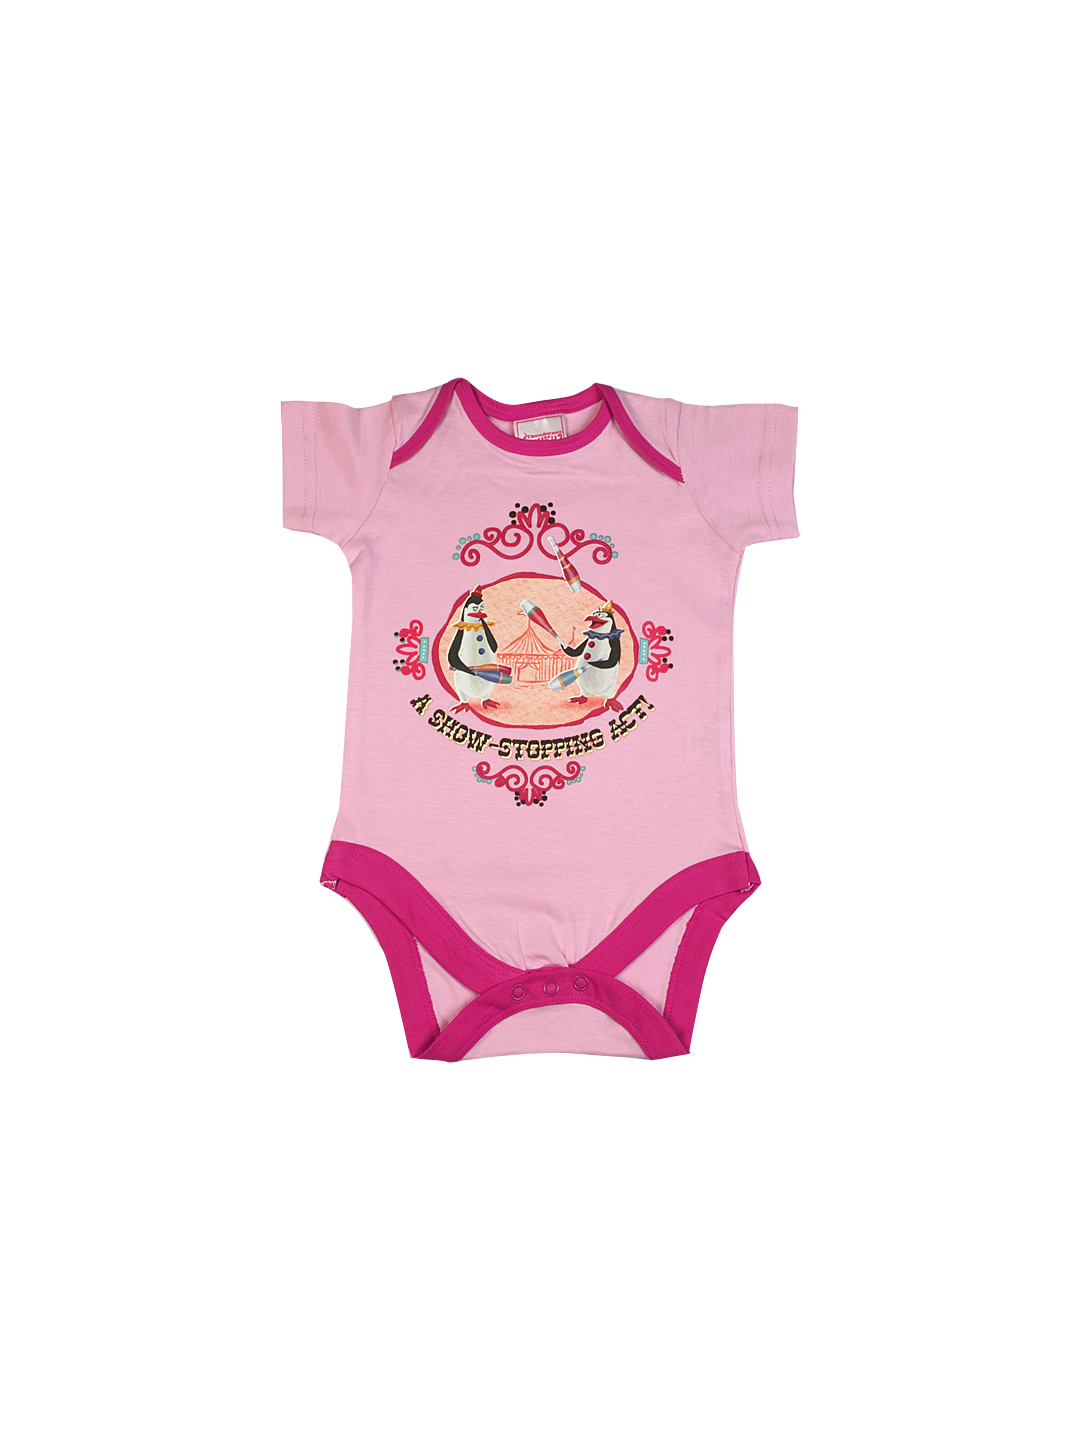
Madagascar3 Infant Girls Pink Snapsuit Romper
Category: Apparel / Topwear / Rompers
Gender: Girls
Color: Pink
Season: Summer 2012
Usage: Casual